Hughes Hall, Cambridge

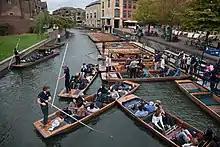
Punting on the River Cam in Cambridge

The college's main building, known as the Wileman Building, was designed by architect William Fawcett and built in 1895. It was opened by Liberal politician George Robinson, 1st Marquess of Ripon. The building is Grade II listed, red brick in Neo-Dutch style, and has a notable terracotta porch. One wing of the Wileman Building is named the Pfeiffer Wing, after husband and wife Jurgen Edward Pfeiffer and Emily Jane Pfeiffer who funded much of the construction cost as part of their mission to support and develop women's education. The building, and its more modern wings, contains student rooms, the college library, social areas and study spaces, and various college administrative offices. Next door to the Wileman Building is Wollaston Lodge, a symmetrical early-20th-century building in buff brick, designed by Edward Schroeder Prior, that provides further student accommodation.